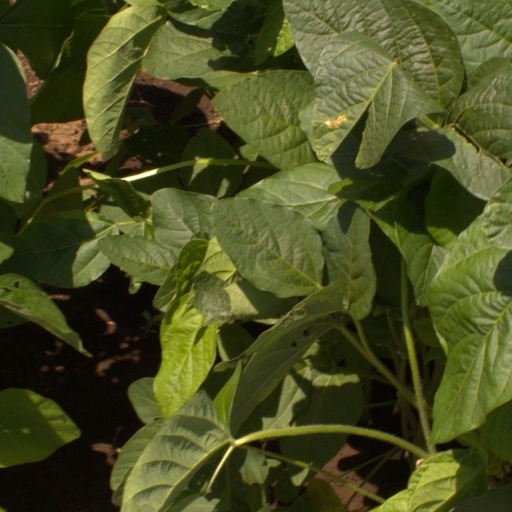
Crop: soybean